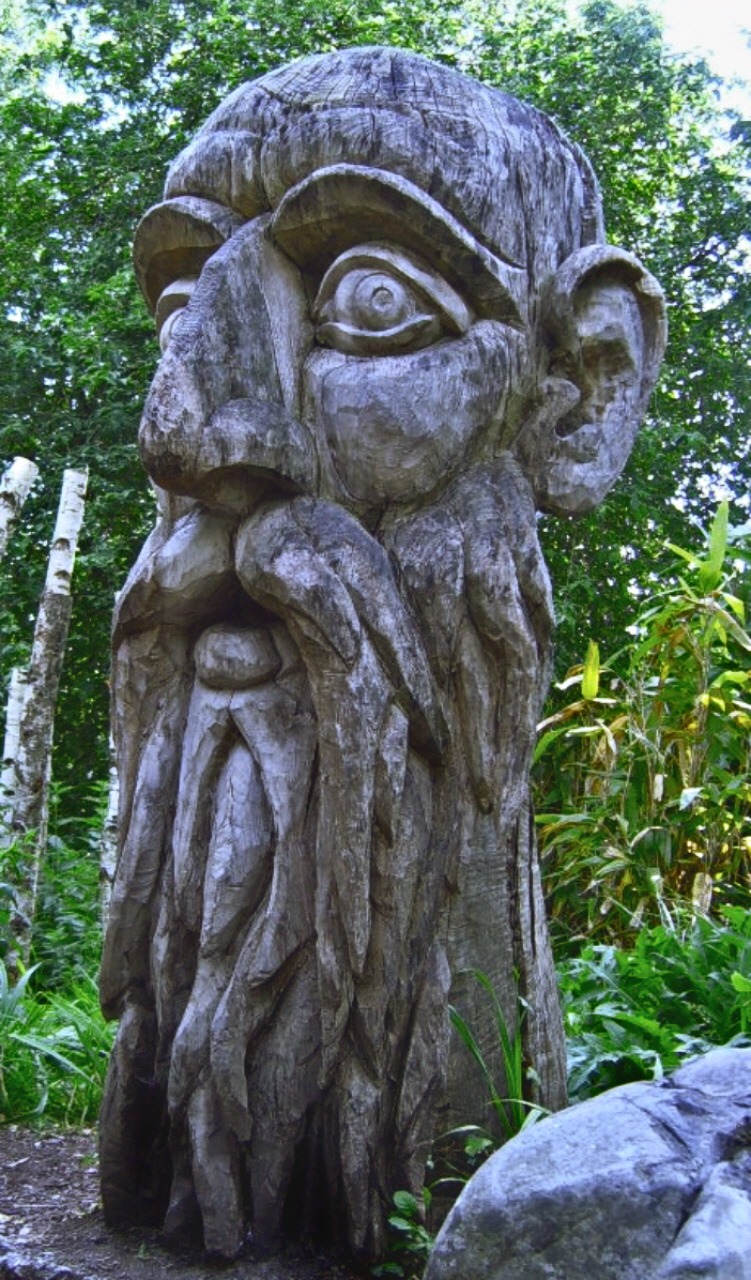
rock, monument, statue, log, sculpture, art, figure, temple, carving, mainau, stone carving, ancient history